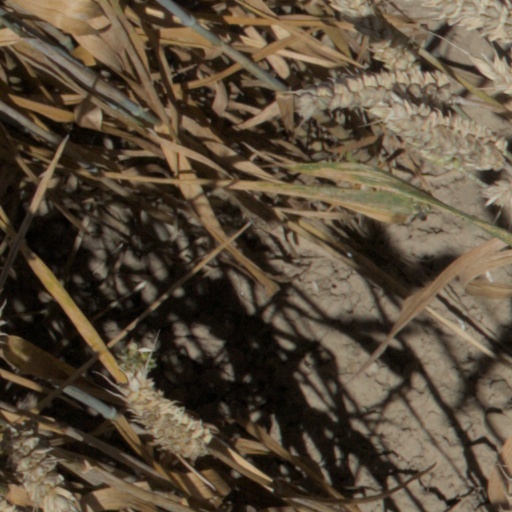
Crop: wheat